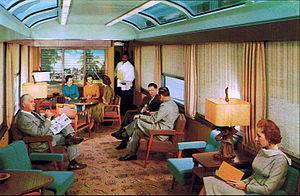
Le Silver Meteor est un train de voyageurs des États-Unis effectuant les 1 389 milles entre les villes de New York, sur la Côte Est, et Miami en Floride, via Washington, DC, Richmond, Fayetteville, Charleston, Savannah, Jacksonville et Orlando.